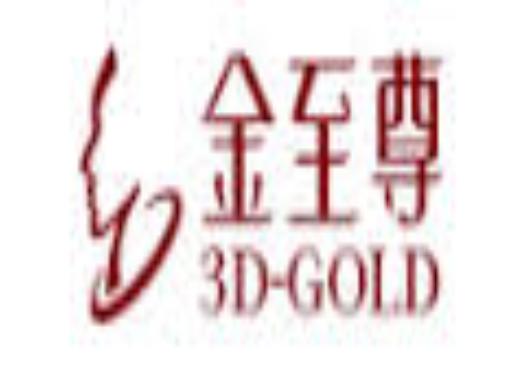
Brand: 3D-GOLD
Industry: Clothes